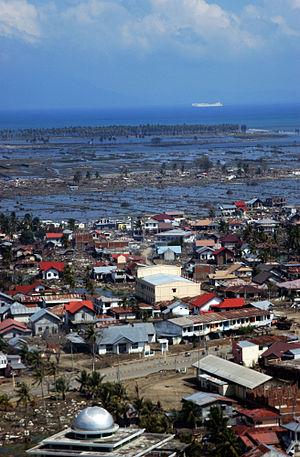
Banda Aceh est la capitale de la province indonésienne d'Aceh. Elle est située sur la plaine côtière de la pointe nord de Sumatra, à l'embouchure de la rivière Aceh. La ville a le statut de kota. Sa population était de 220 433 habitants en 2010.